Olga Menchik

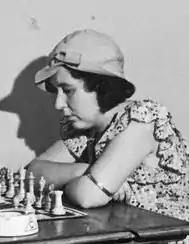
Olga Menchik

Olga Menchik (Menčíková, Menčik) Rubery (2 May 1907, Moscow – 26 June 1944, Clapham, London) was a Czech-British female chess master.